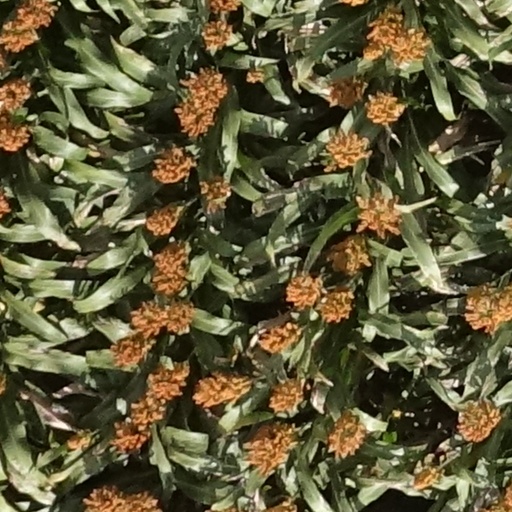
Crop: sorghum